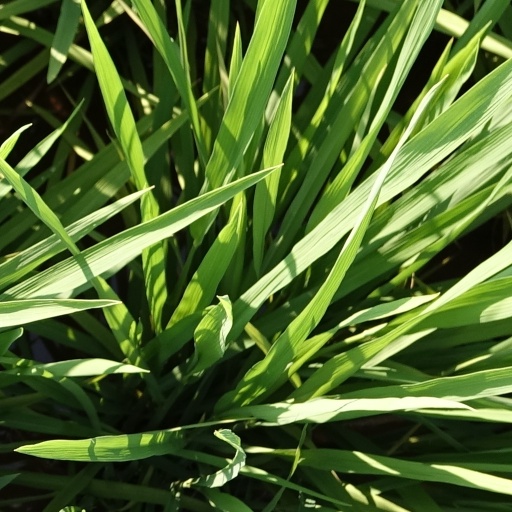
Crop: rice